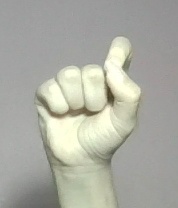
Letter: fa